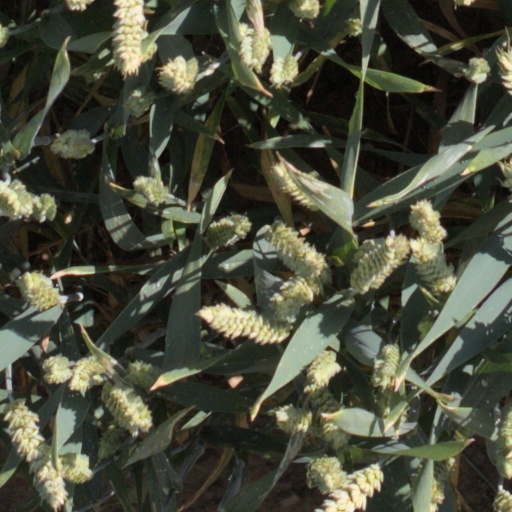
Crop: wheat